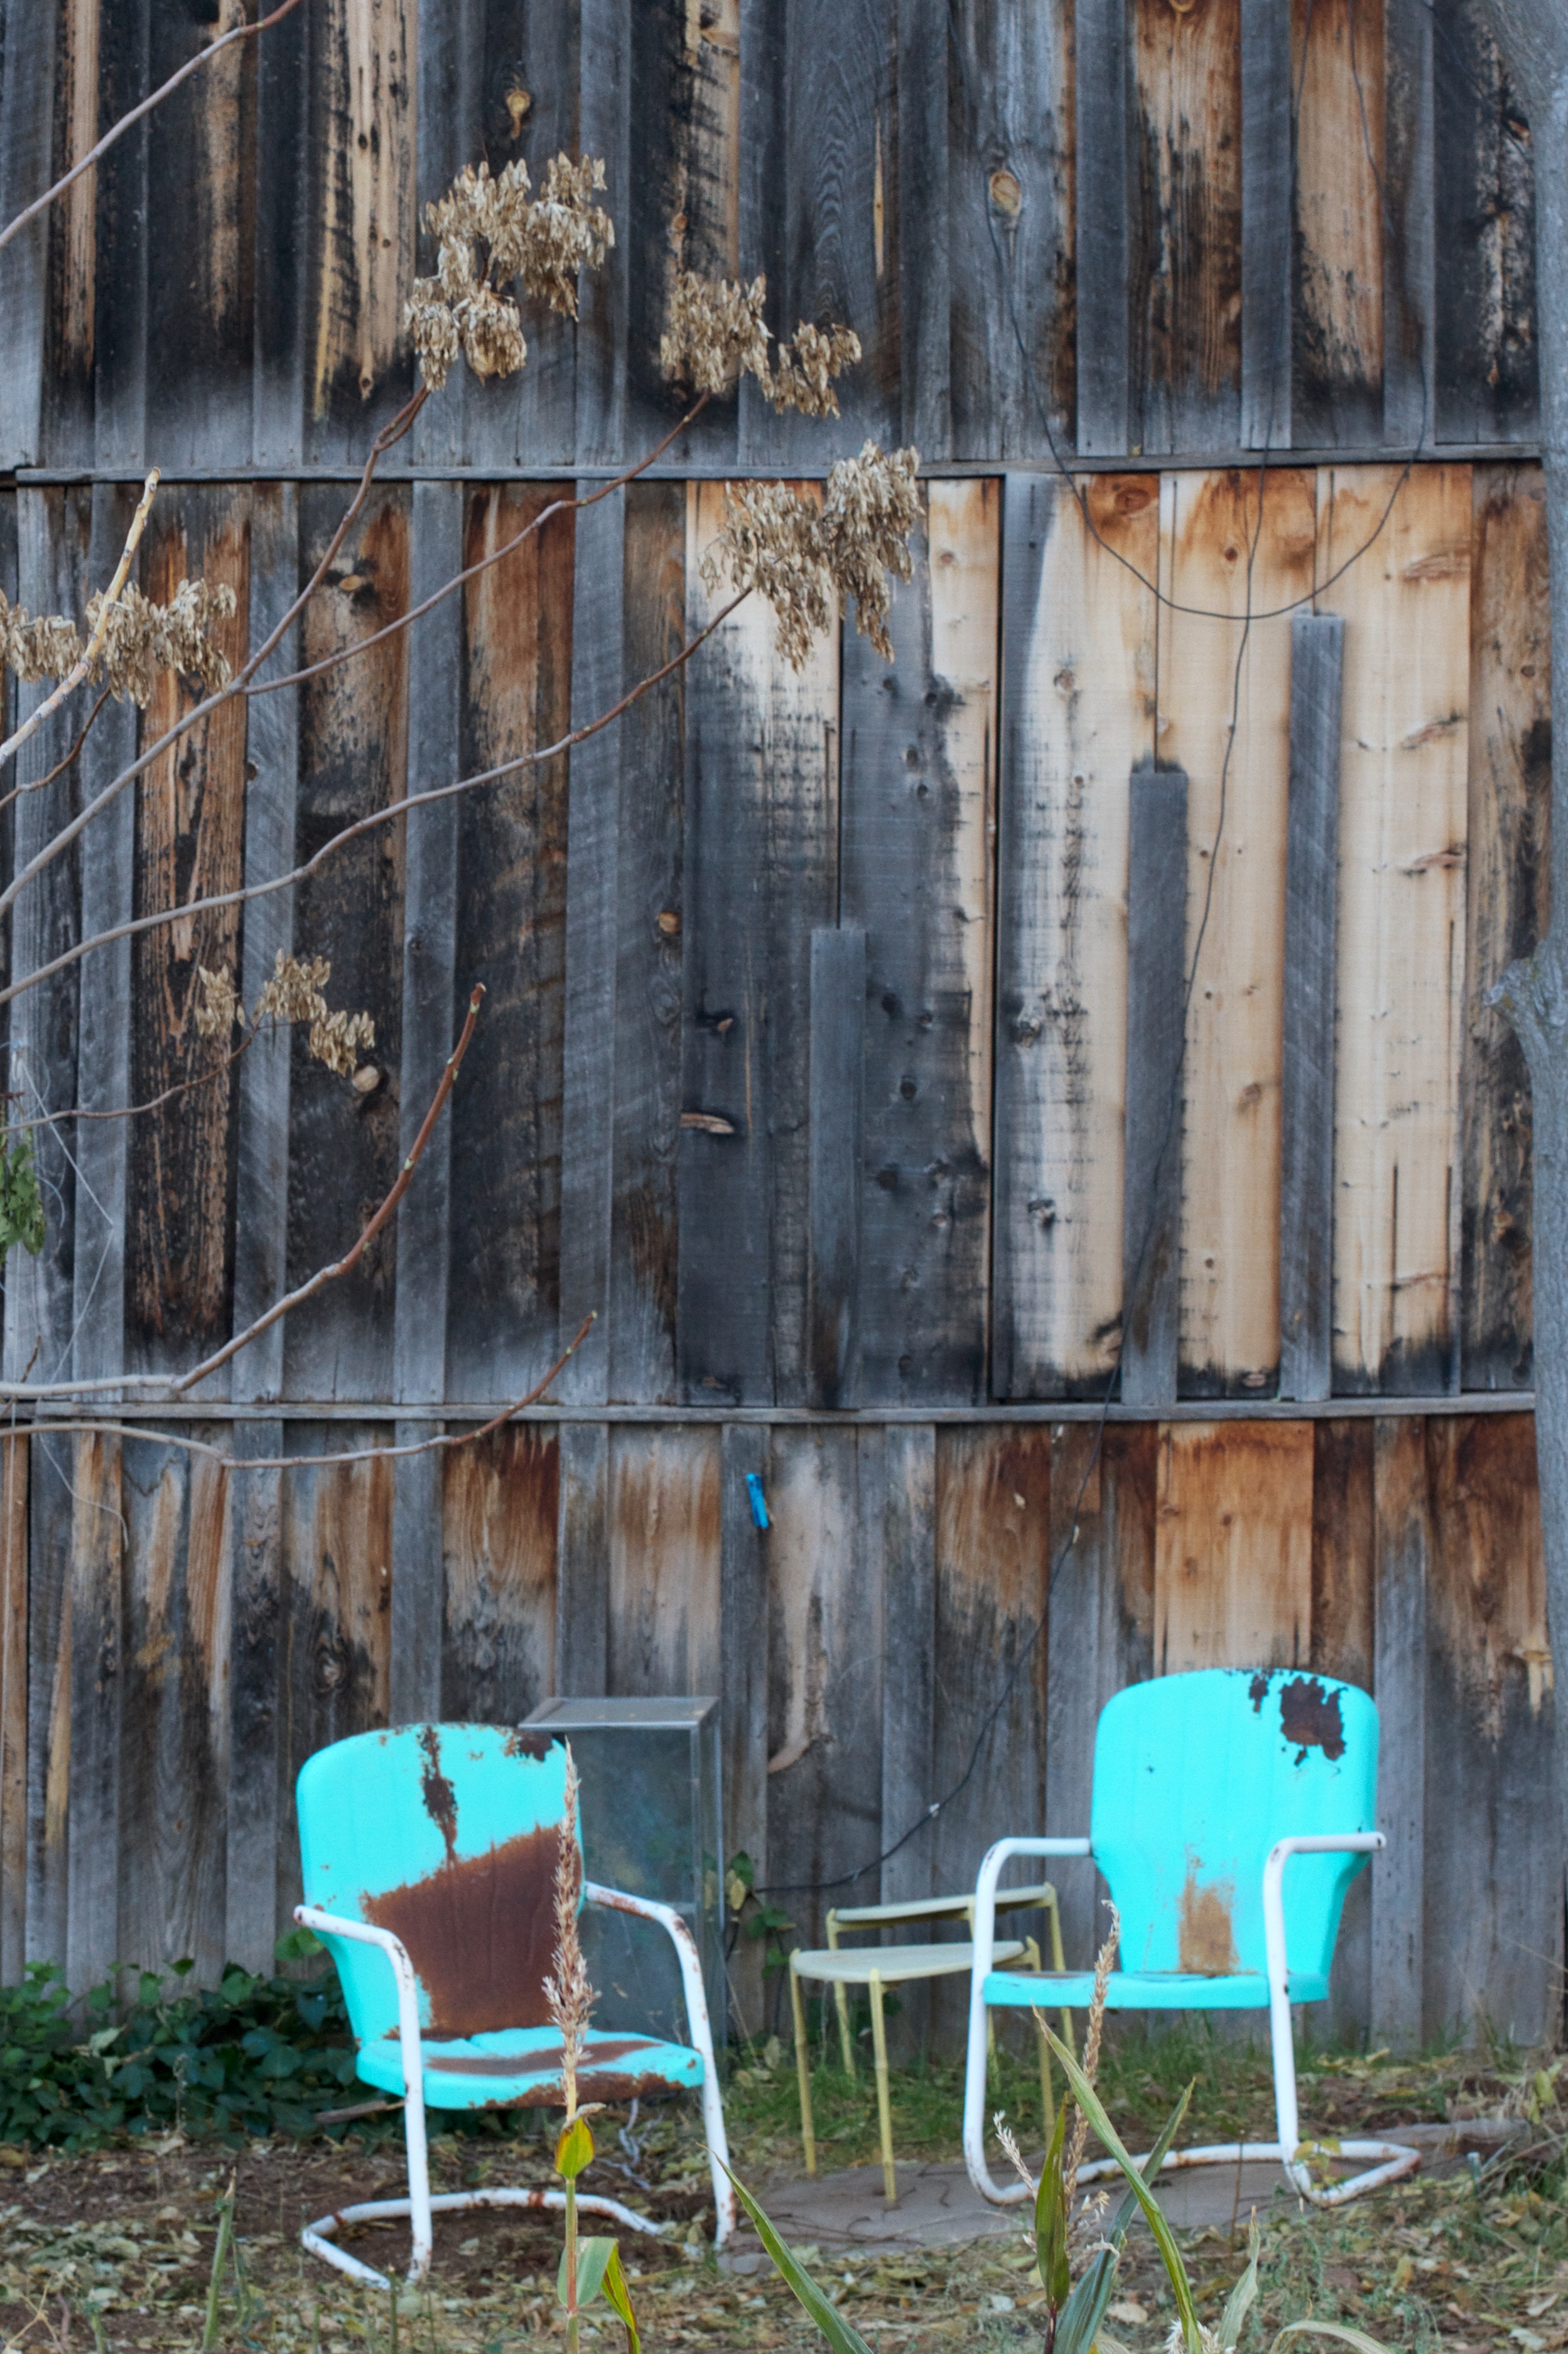
wood, house, wall, blue, art, cool image, urban area